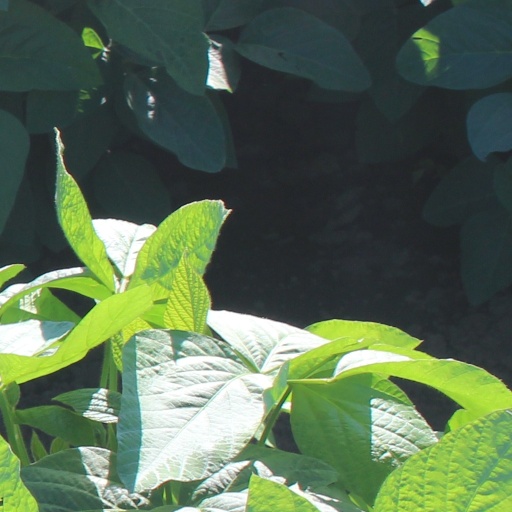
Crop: soybean